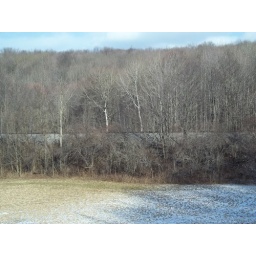
I always wondered how far the railroad tracks by my house went...